Vajrasana (yoga)

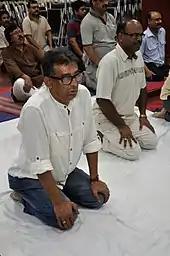
Side view, showing the heels and feet

The practitioner sits on the heels with the calves beneath the thighs. There is a four finger gap between the kneecaps, and the first toe of both the feet touch each other and sit erect.